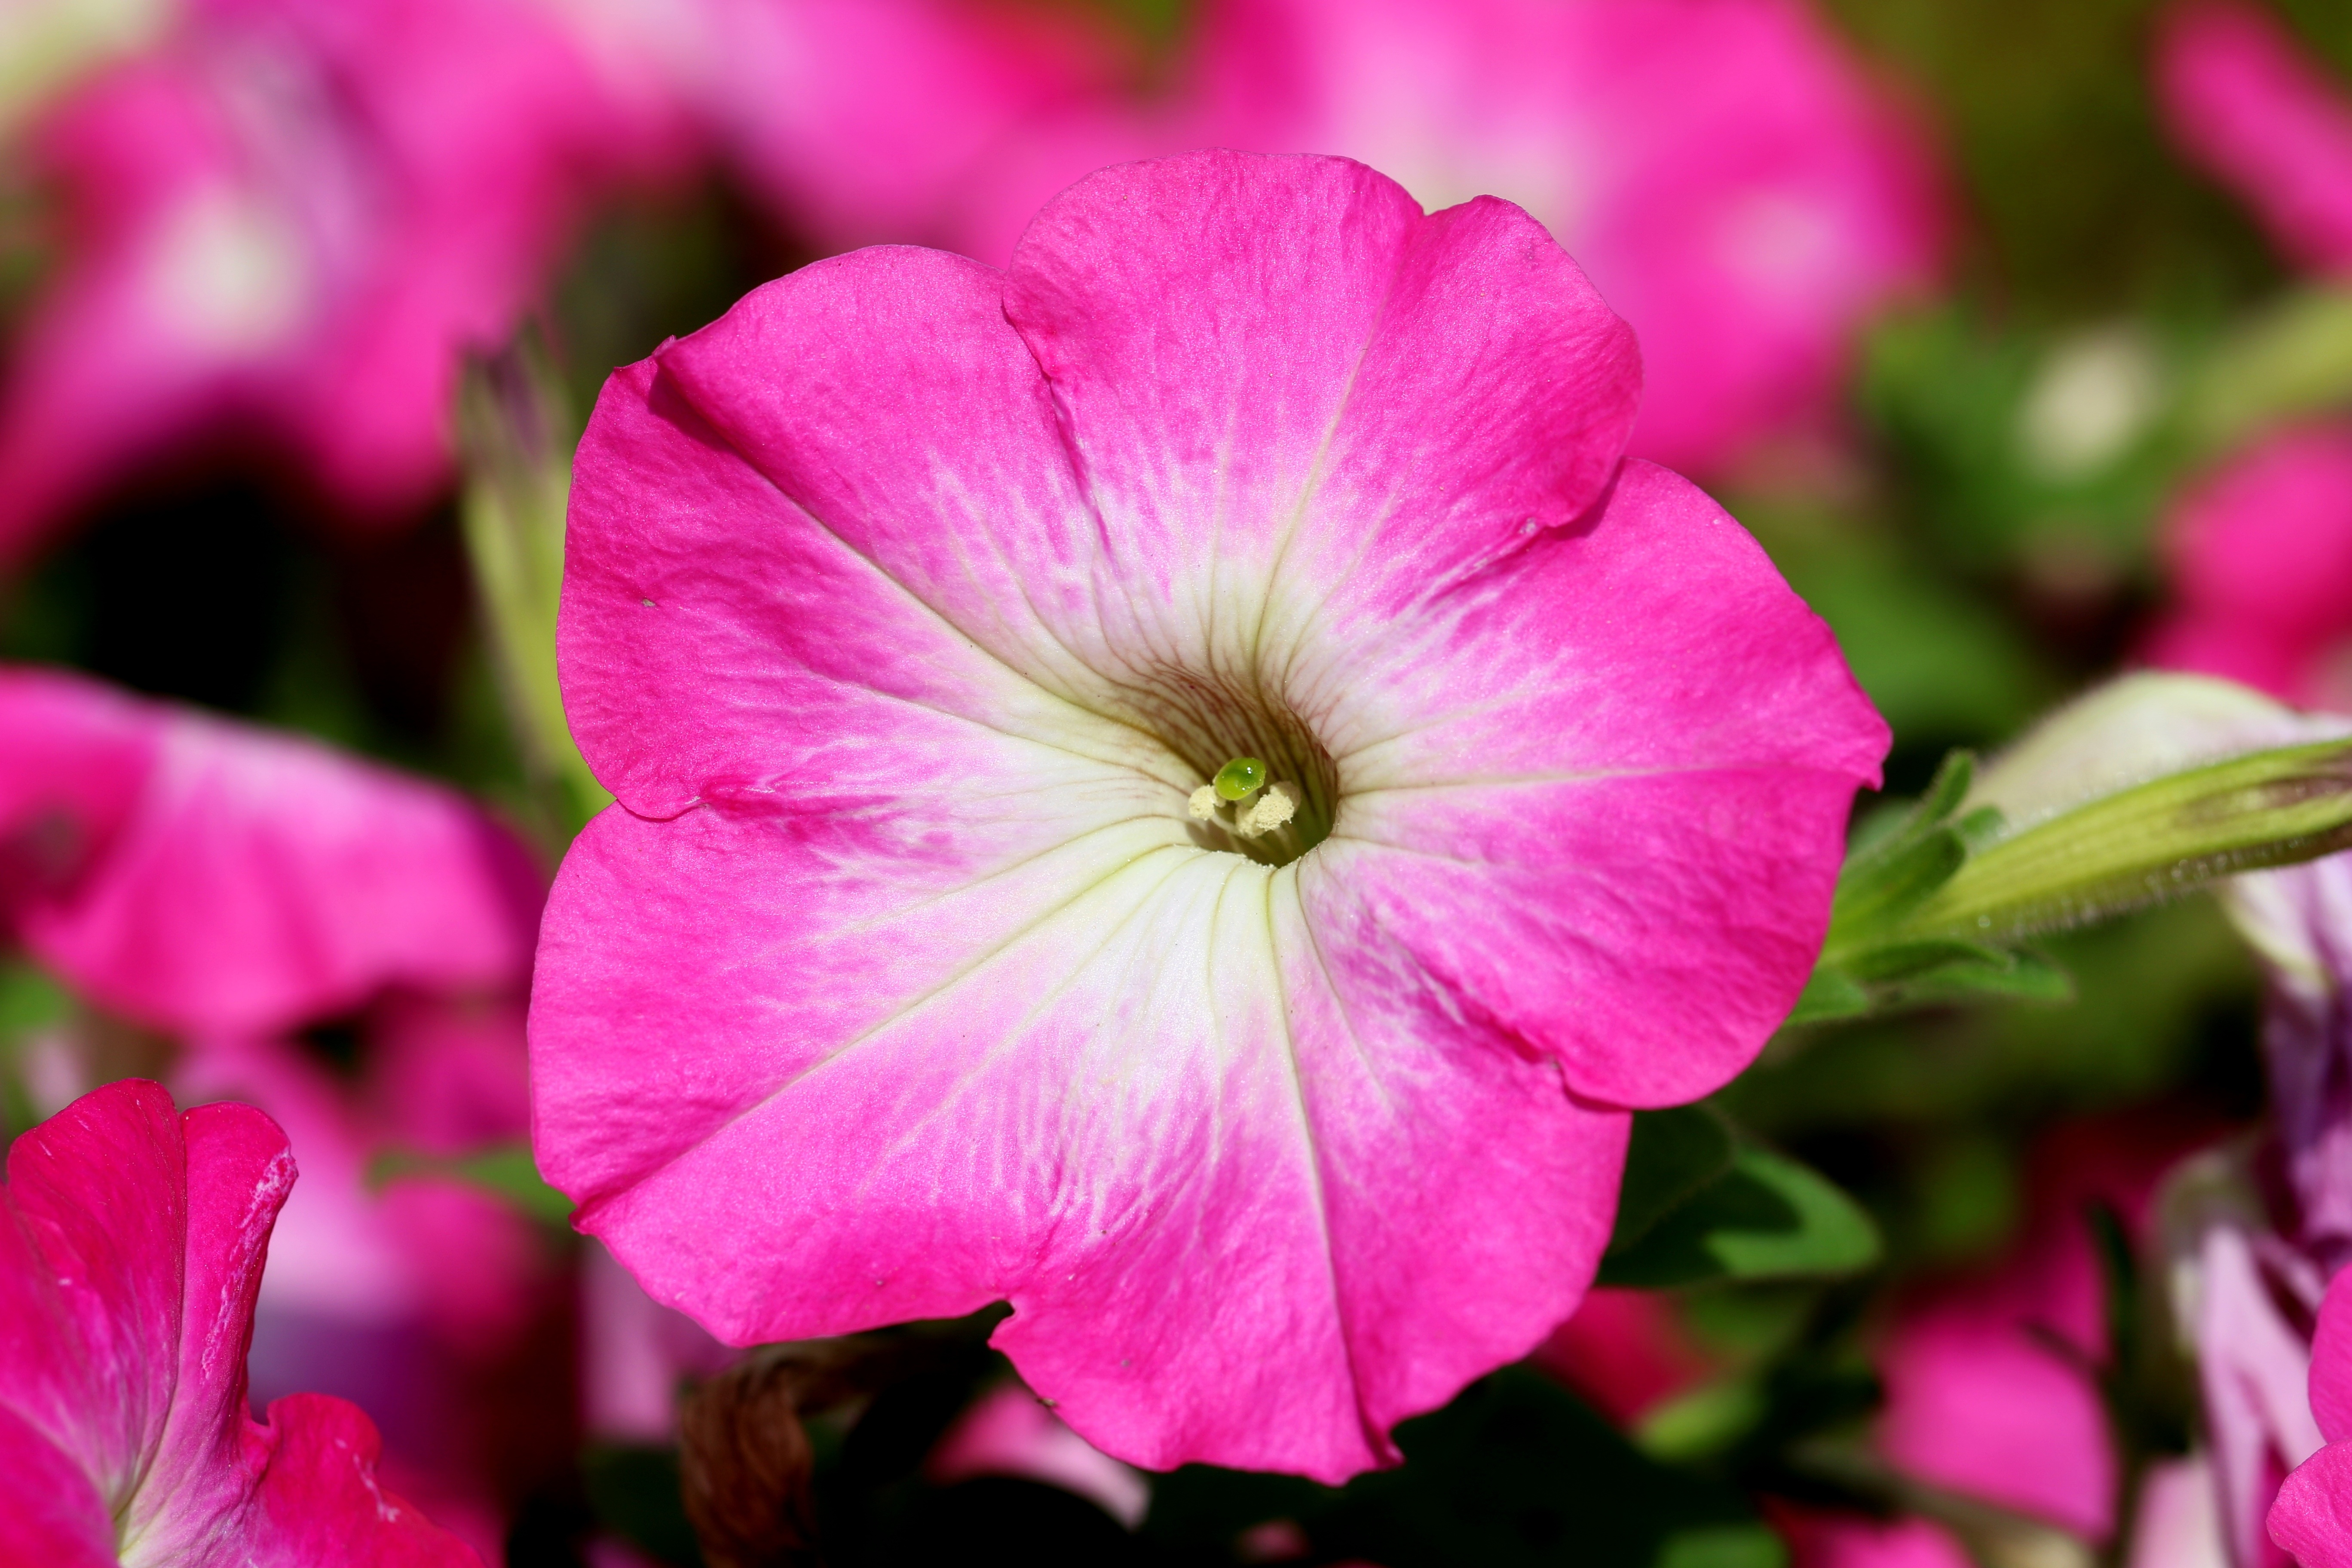
landscape, nature, blossom, plant, flower, petal, pink, flora, plants, wildflower, flowers, close up, shrub, petunia, june, macro photography, tabitha, flowering plant, flower gardens, affix, annual plant, land plant